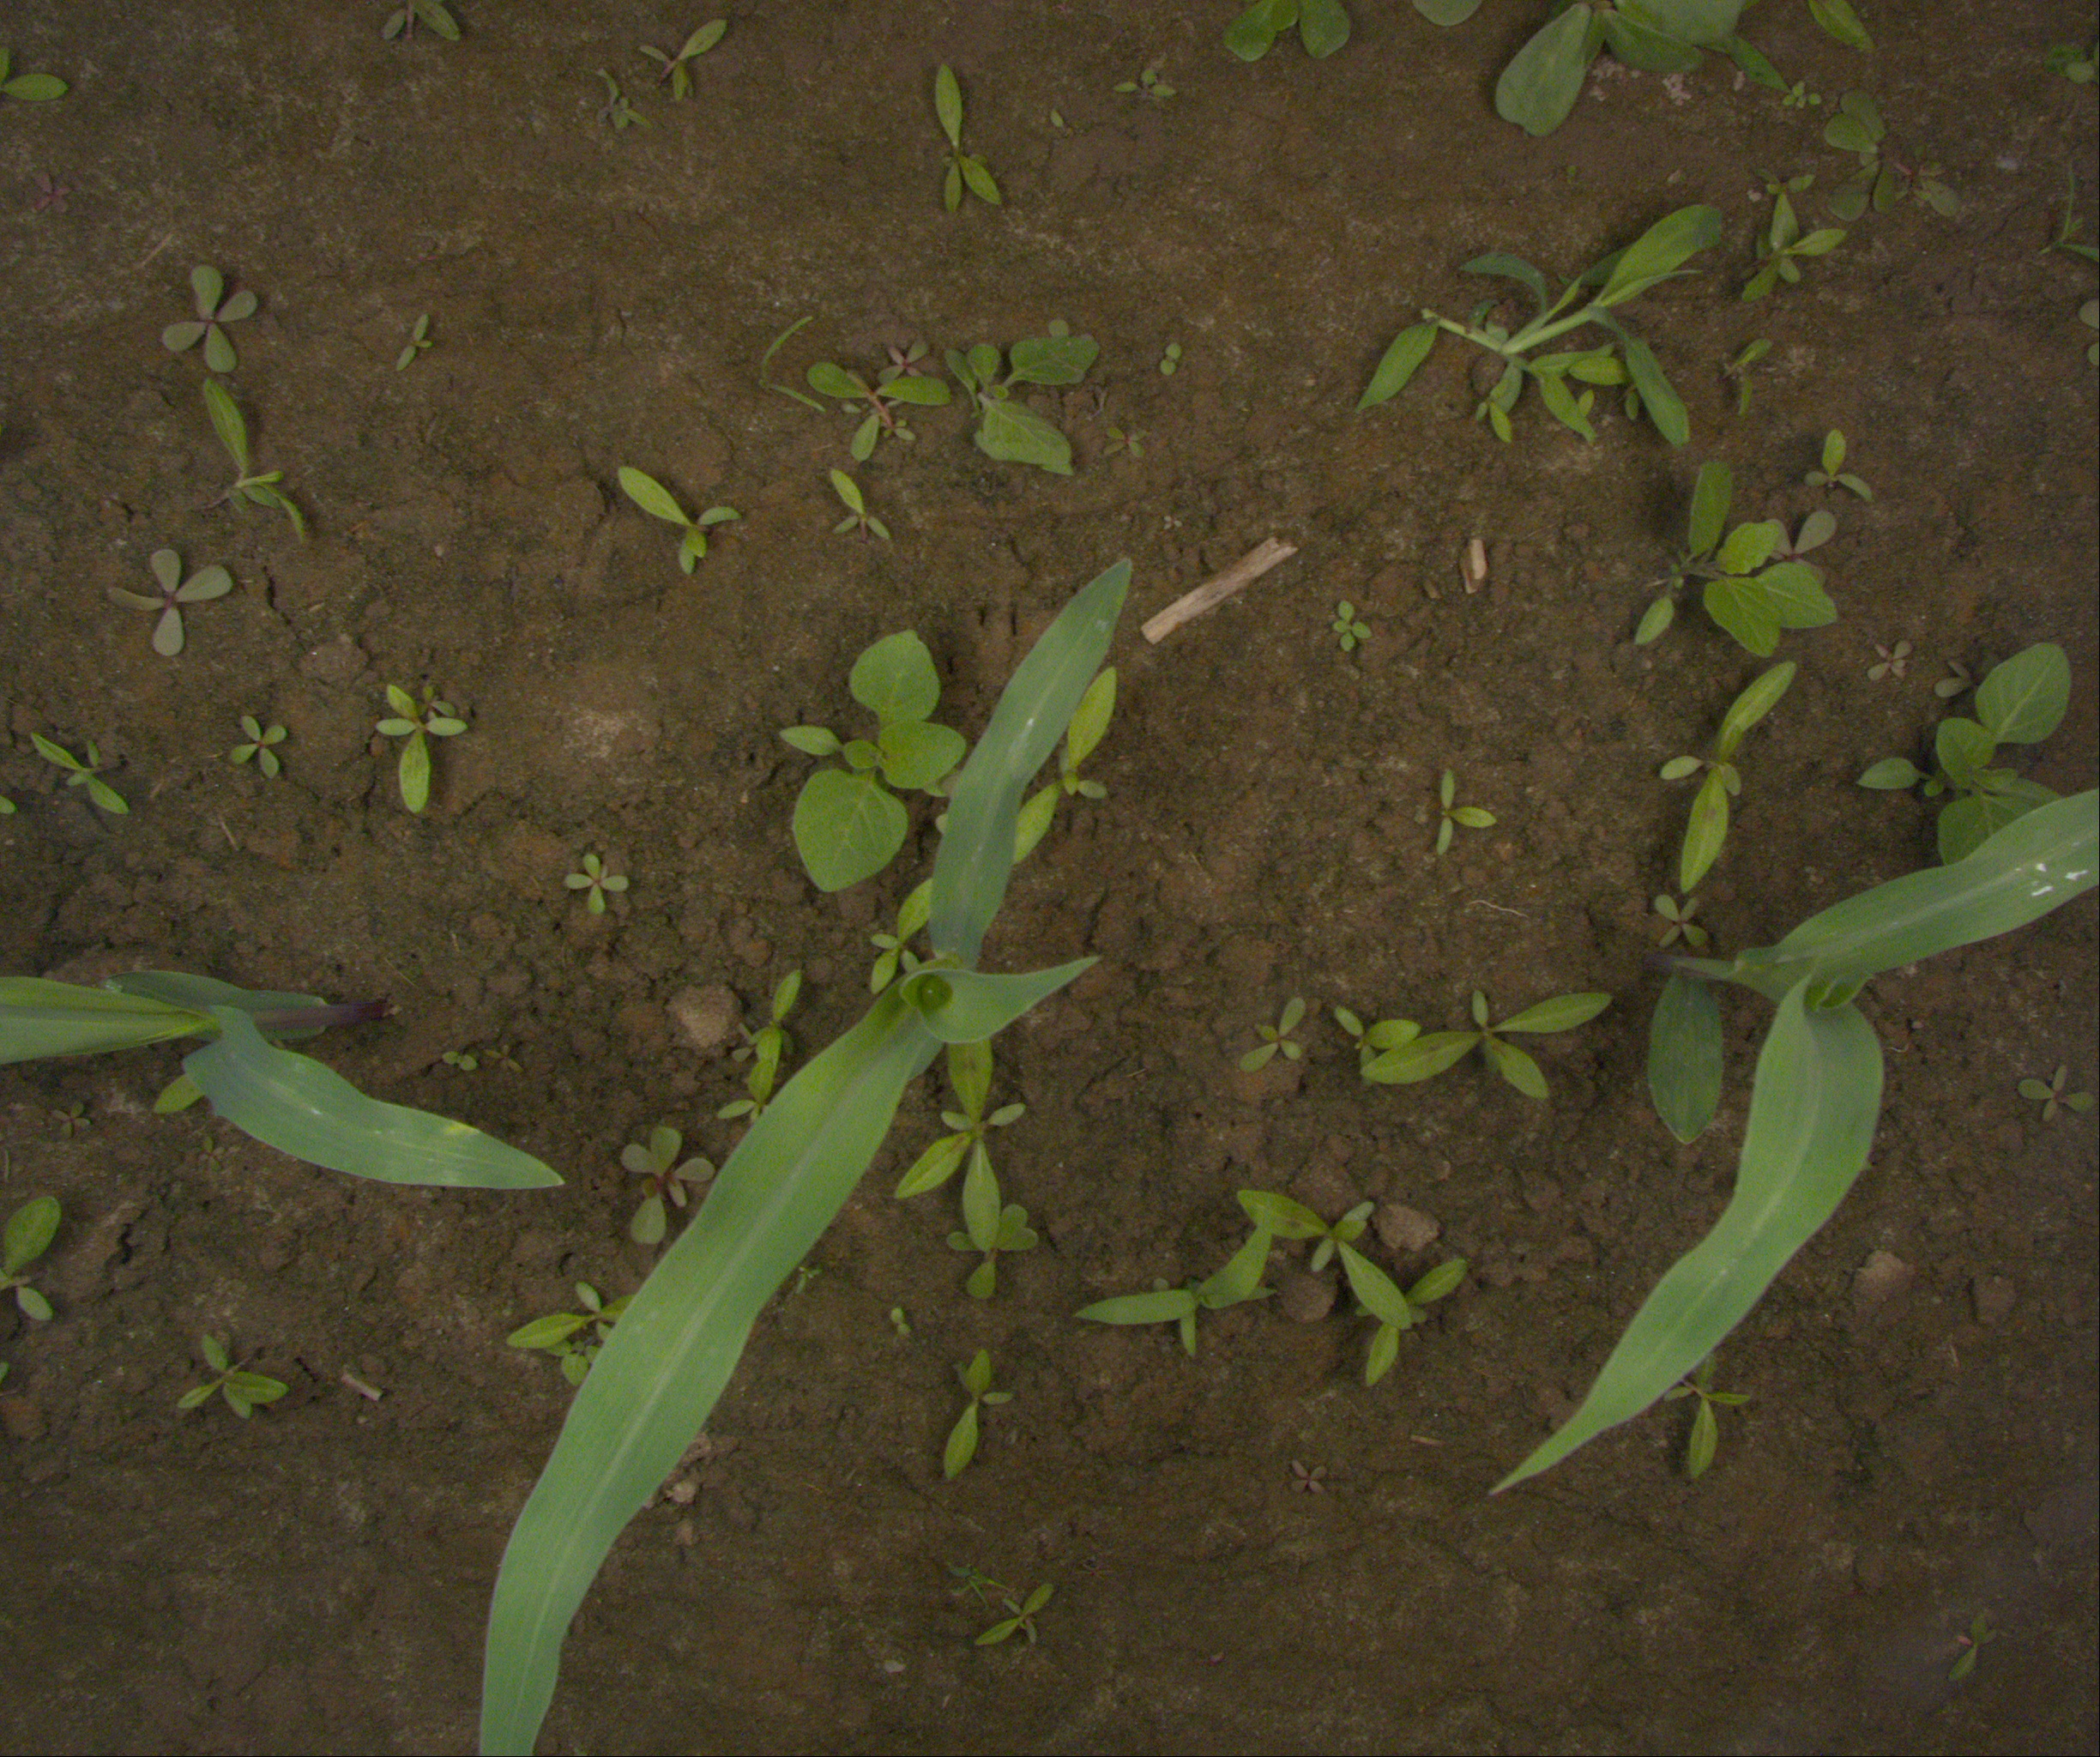
Crop: maize
Objects: maize, maize, maize, stem_maize, stem_maize, stem_maize